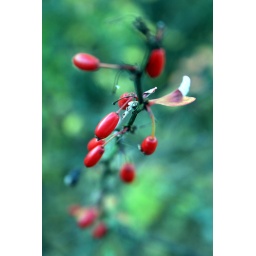
red in green